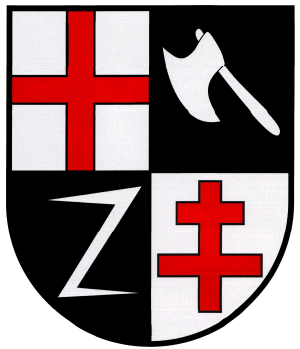
Neef est une municipalité allemande située dans le land de Rhénanie-Palatinat et l'arrondissement de Cochem-Zell.